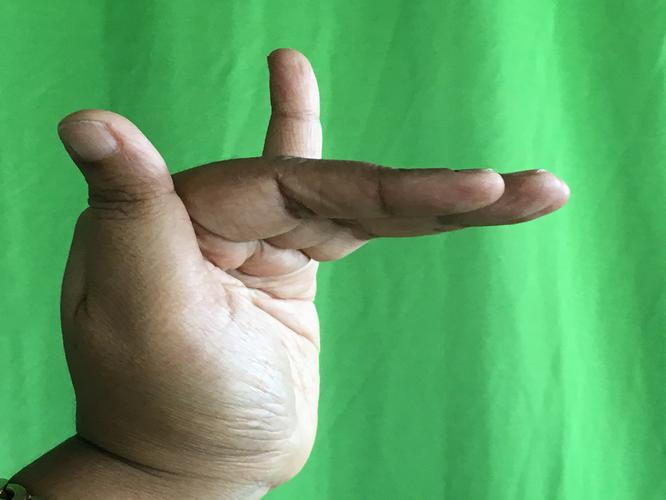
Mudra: Mrigasirsha
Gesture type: single_hand